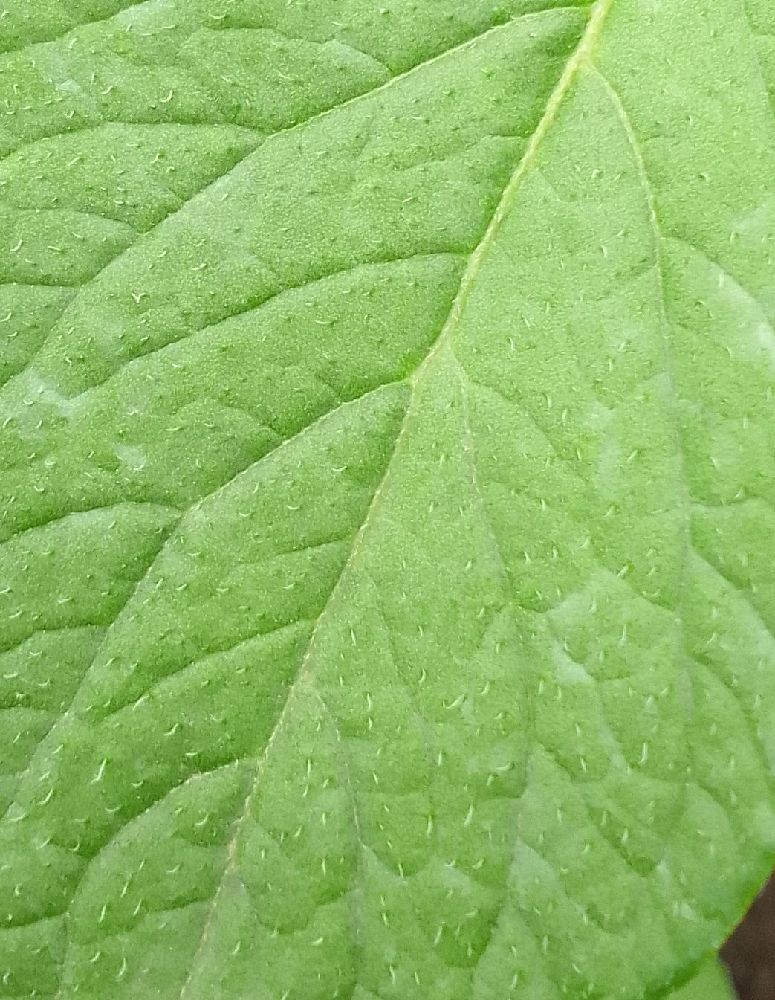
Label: Healthy